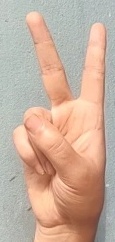
ASL sign: 2